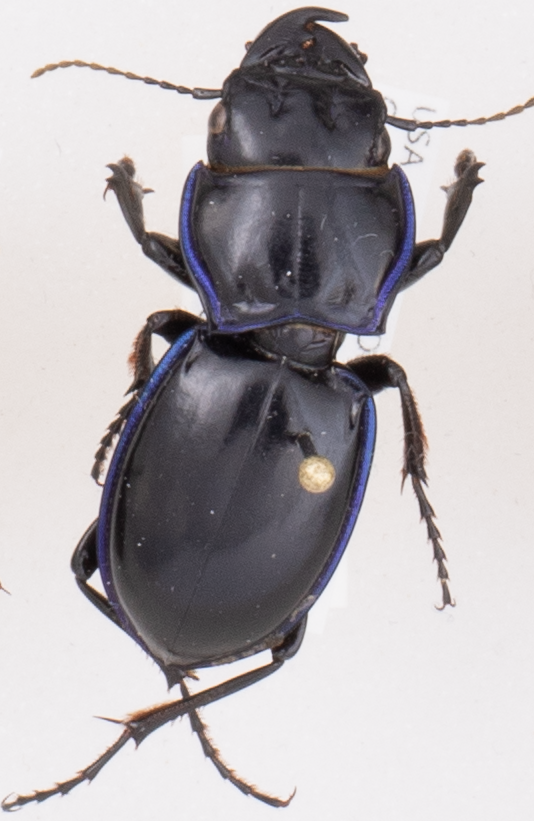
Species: Pasimachus elongatus
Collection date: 2019-06-19
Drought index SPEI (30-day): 1.28
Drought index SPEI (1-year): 0.39
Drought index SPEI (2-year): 0.47